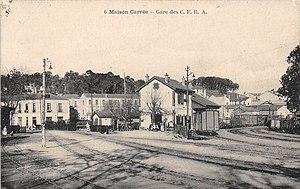
Gare des CFRA à Maison-Carrée, vers 1905.
El-Harrach est une localité dans la banlieue d'Alger en Algérie. Simple lieu-dit sur la route d'Alger jusqu'au milieu du XIXᵉ siècle, cette localité devient la 12ᵉ ville d'Algérie au début des années 1950, avant d'être absorbée par la ville d'Alger à laquelle elle est rattachée administrativement en 1959 en tant qu'arrondissement. Le territoire historique d'El-Harrach est aujourd'hui partagé entre plusieurs communes de la wilaya d'Alger et certains de ses faubourgs constituent encore certains des quartiers les plus populaires et populeux de la capitale algérienne.